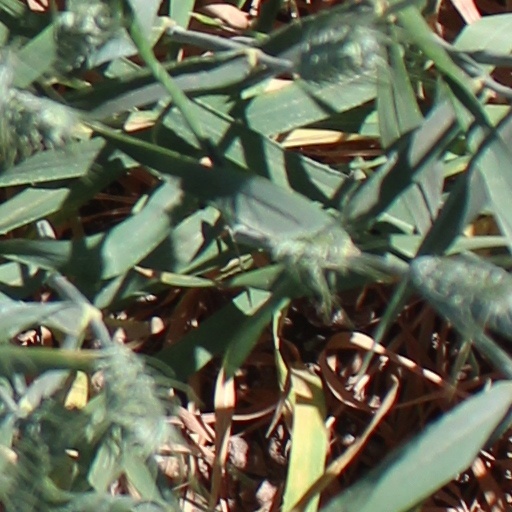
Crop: wheat